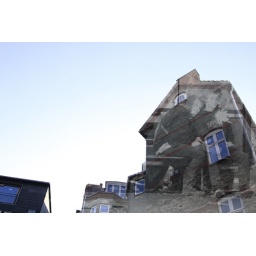
A picture of a building and kids waiting for the train lighting sparklers in Copenhagen combined to make 1.